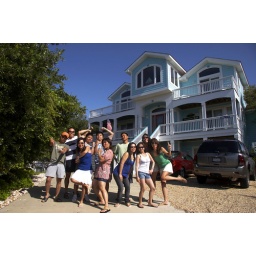
The gang at &amp;quot;Jasmine Bay&amp;quot; - our nice beach house in Duck on the Outterbanks, North Carolina.